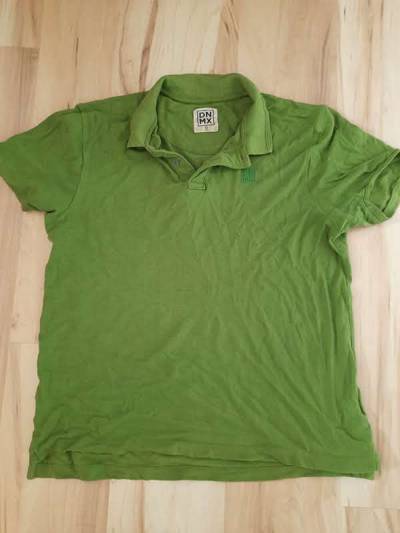
Waste category: clothes